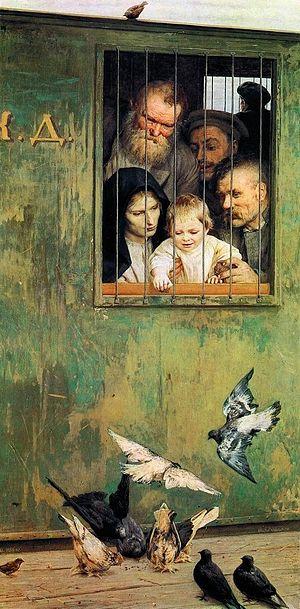
Partout la vie est un tableau du peintre russe d'origine ukrainienne Nikolaï Iarochenko, réalisé en 1888.
Nikolaï Alexandrovitch Iarochenko, né le 1ᵉʳ décembre 1846 et mort le 26 juin 1898, est un peintre russe d'origine ukrainienne du XIXᵉ siècle.